Byriuchyi Island

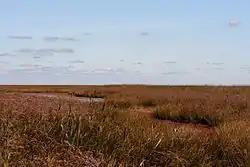
Typical landscape of Byriuchyi Island

Byriuchyi Island is a spit in the northwestern part of the Azov Sea, expanded southern part of the . Together with the narrow northern part of the Fedotova Spit, Byriuchyi Island forms the separating it from the sea from the east. Until 1929, the current Spit was an island, separated from the northern part of the Fedotova Spit by a narrow strait.